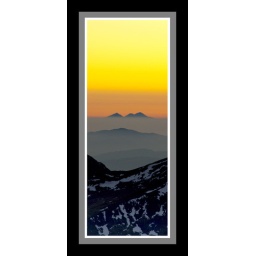
Dusk over the Paps of Jura and the west coast mountains